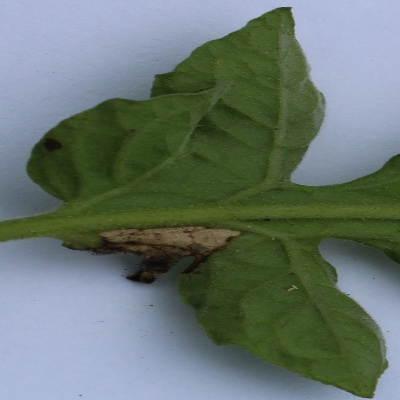
Crop: Tomato
Condition: leaf blight